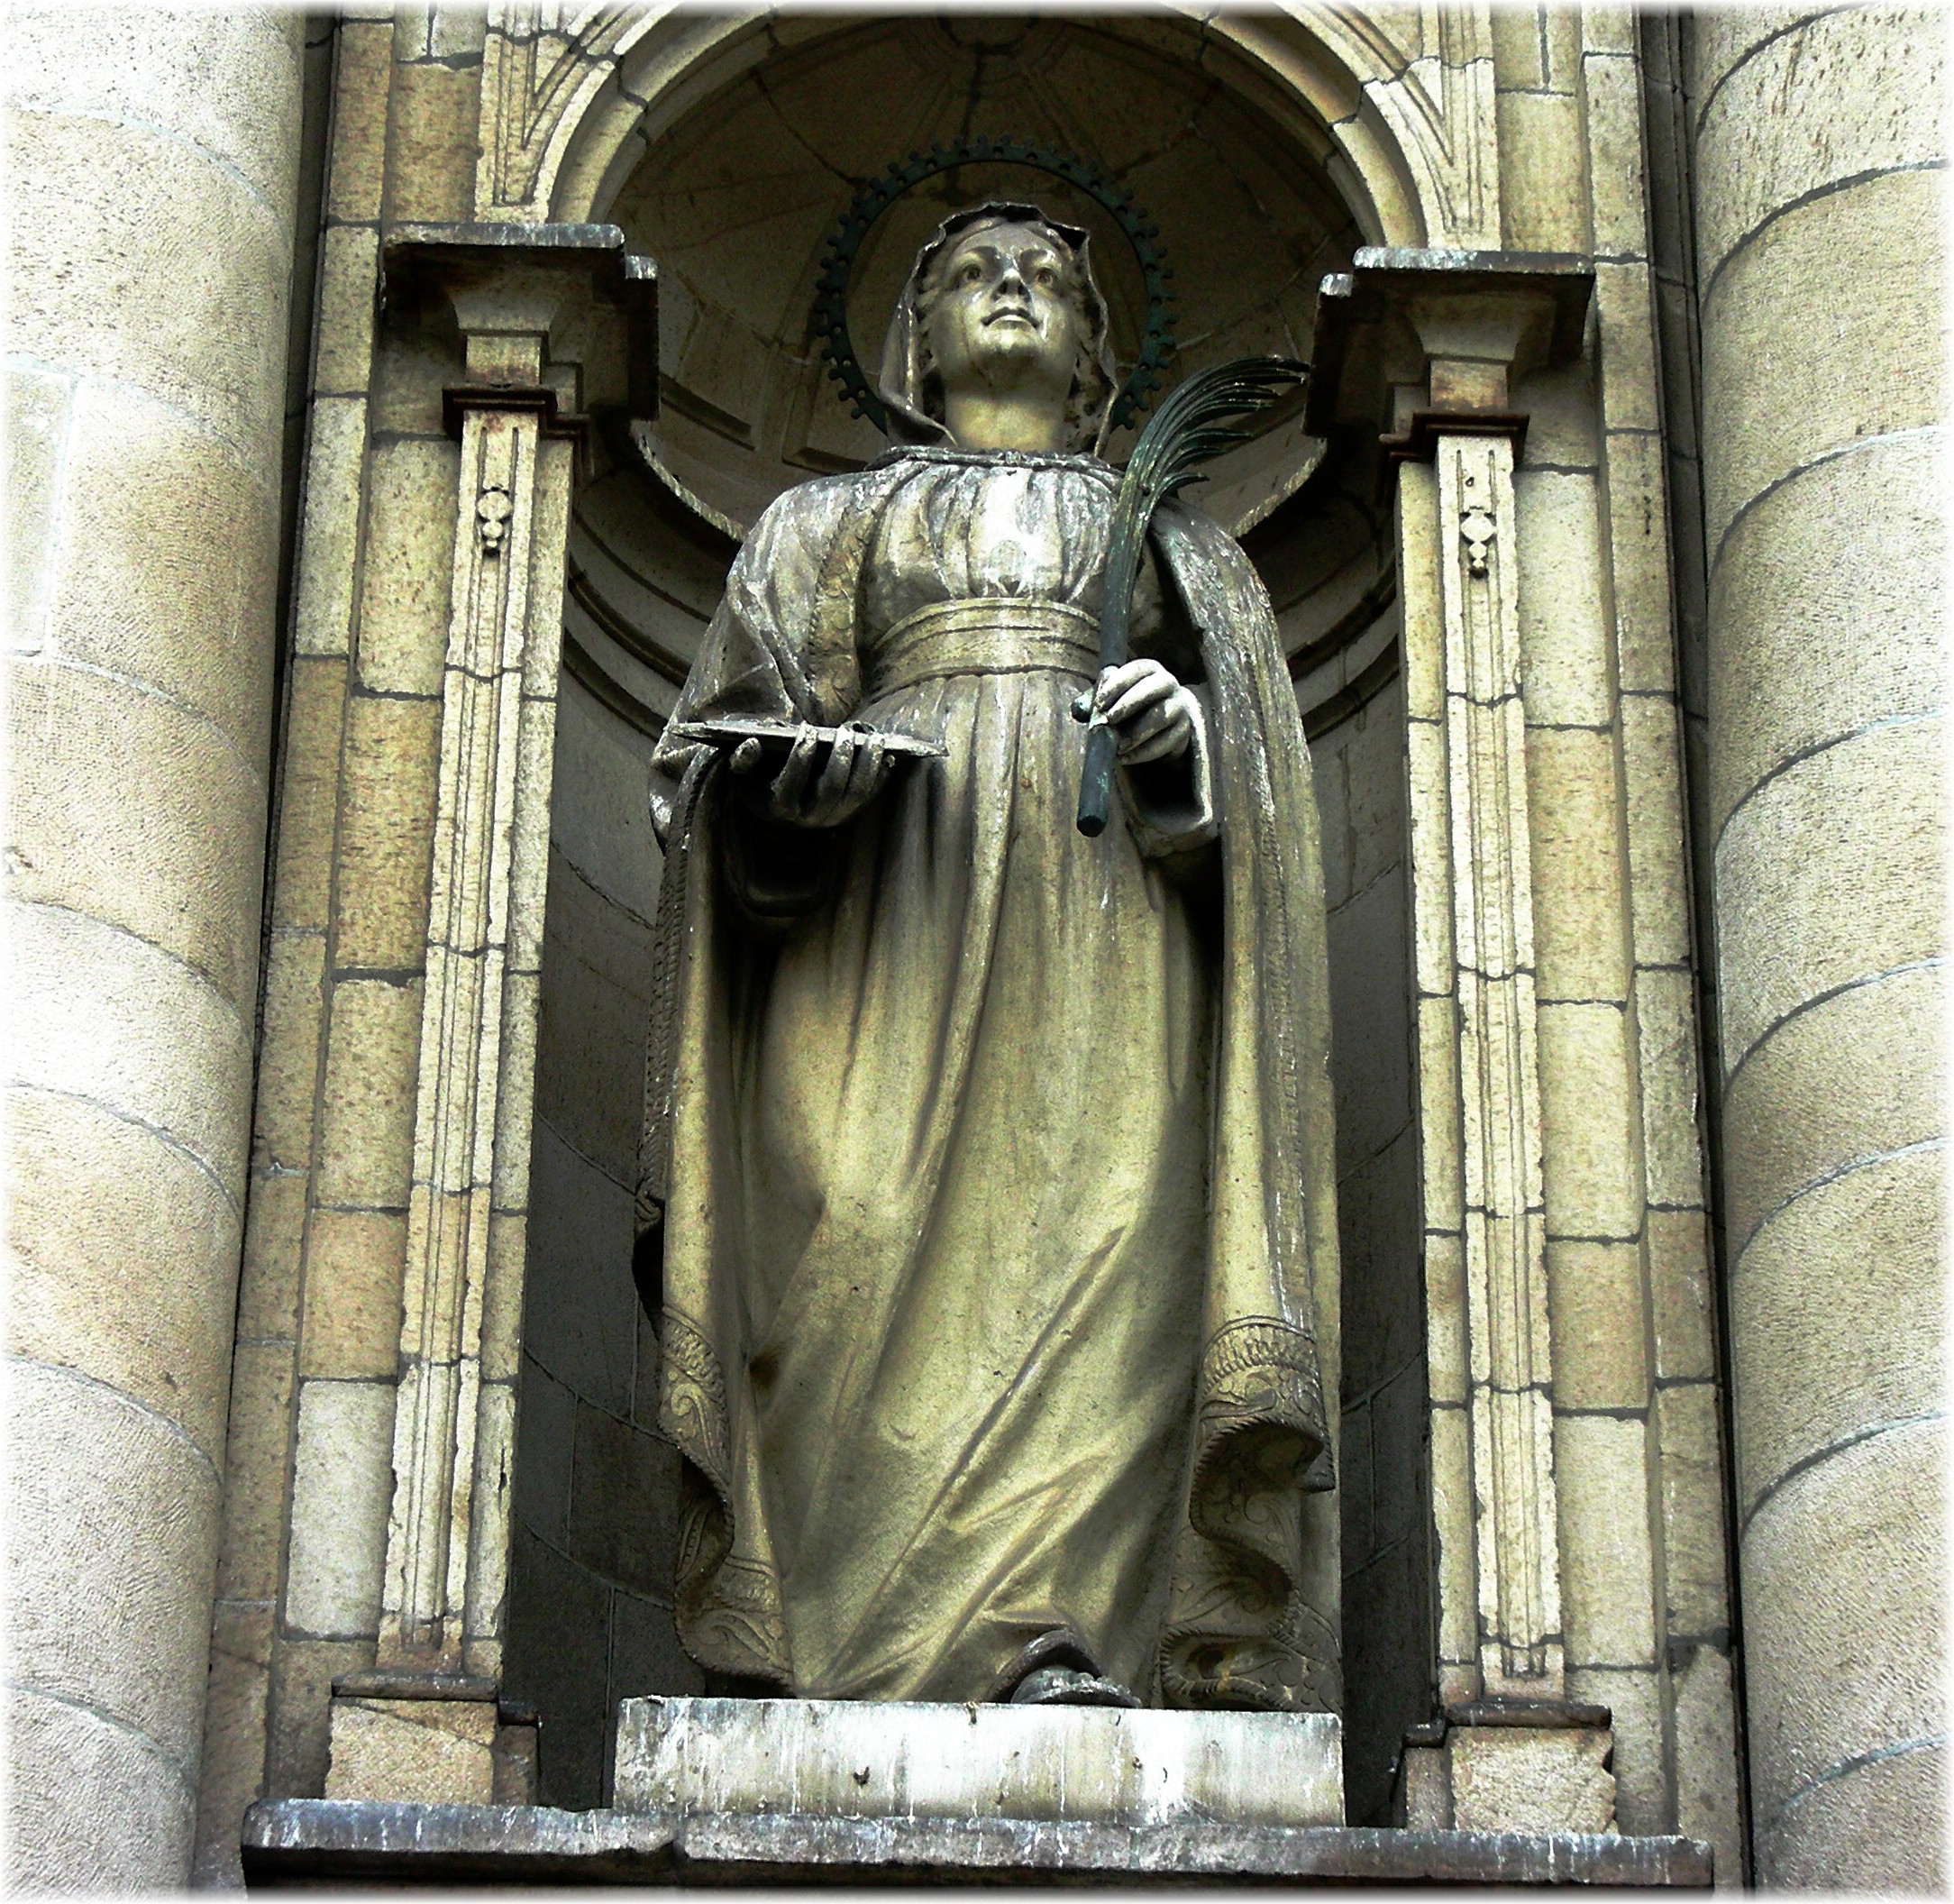
monument, statue, religion, sculpture, art, temple, middle ages, ancient history